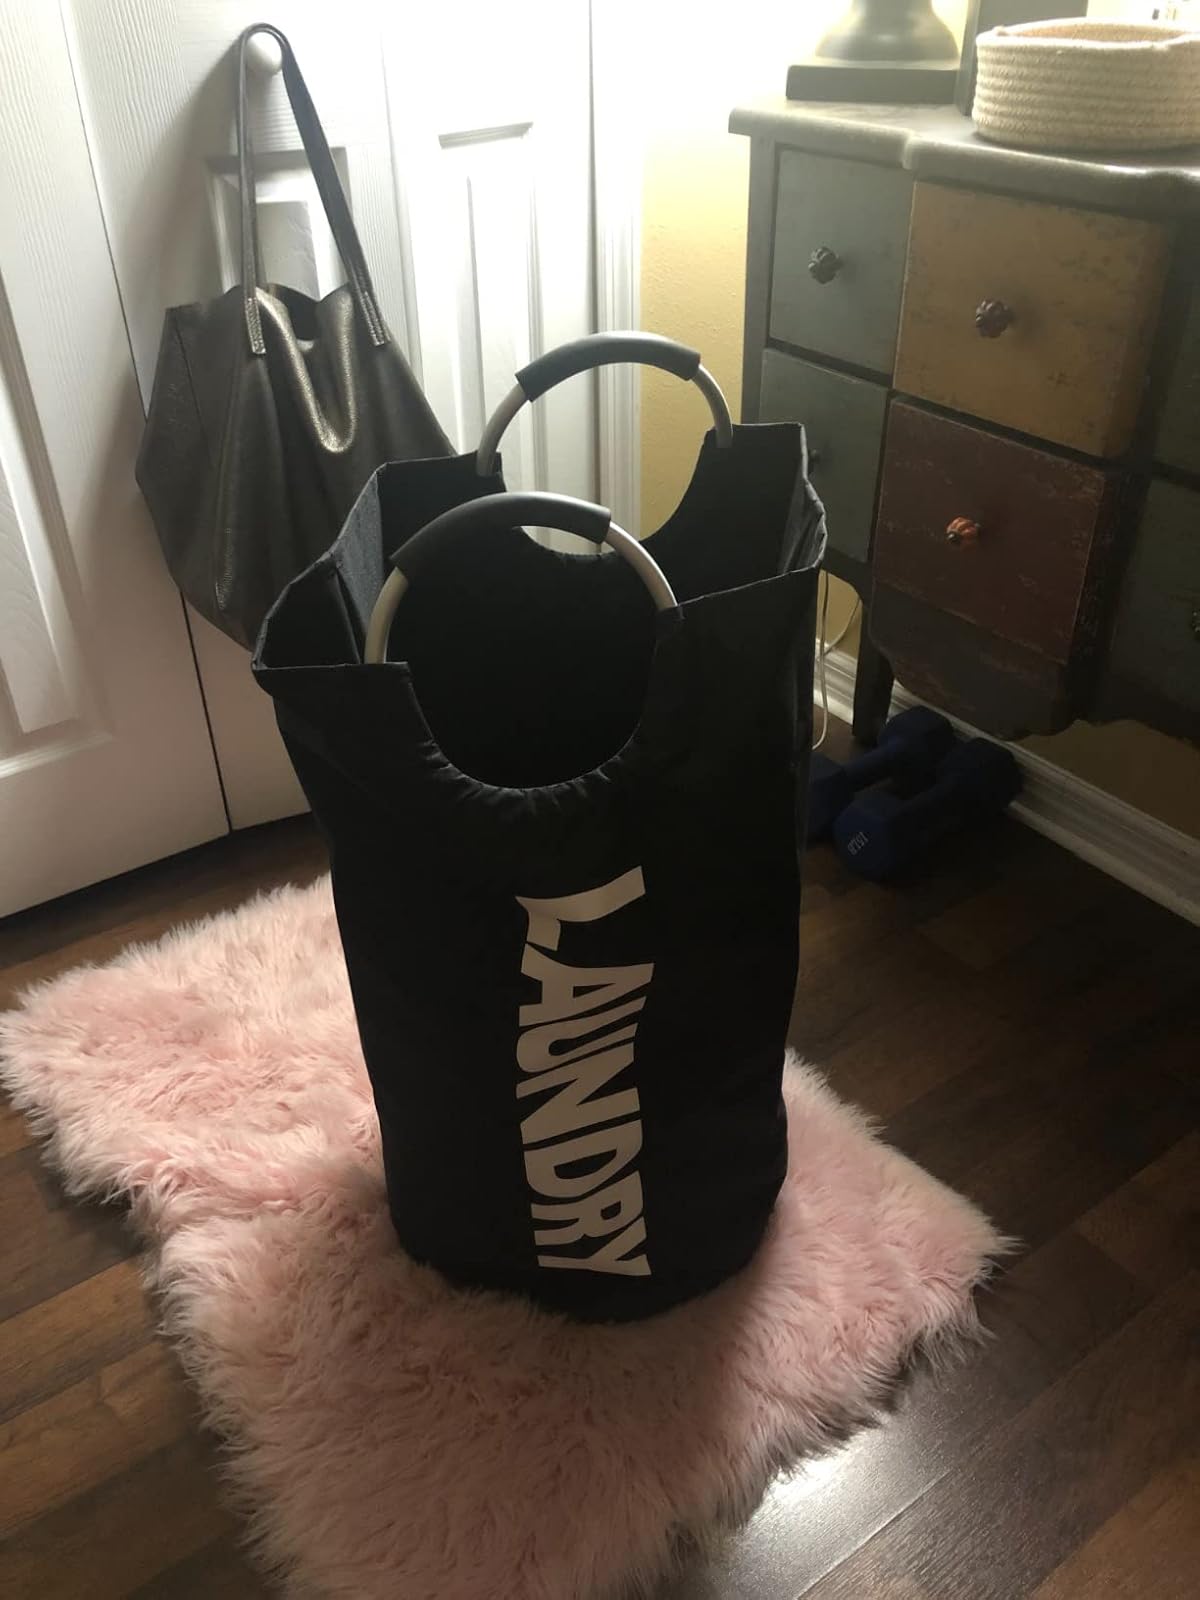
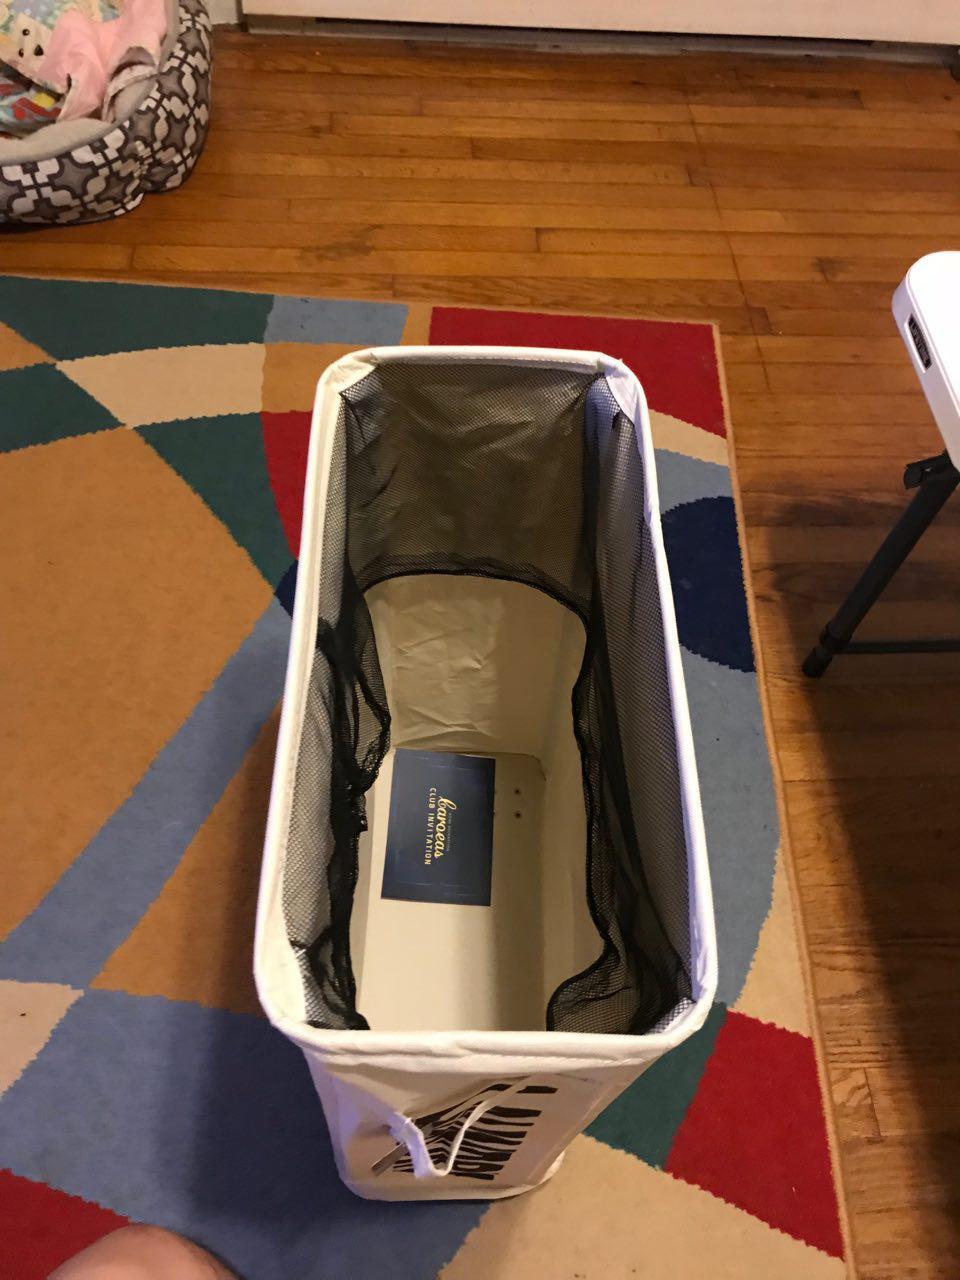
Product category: items_hamper
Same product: no